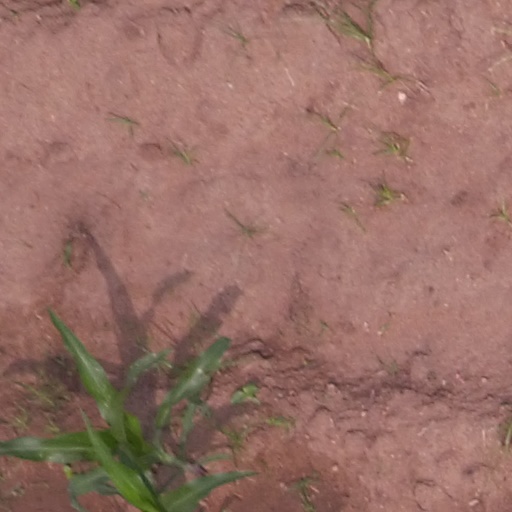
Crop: maize; corn